U.S. Route 12 in Idaho

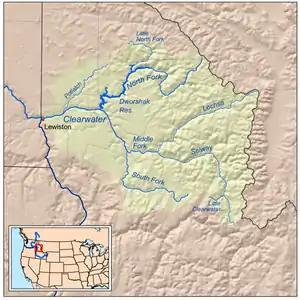
Clearwater River drainage in North Central Idaho

US-12 then continues east along the south bank of the Clearwater River past historical markers commemorating Indian houses and the ghost town of Slaterville, and, in a rest area at Lenore, a historical marker for the Lenore Tram.